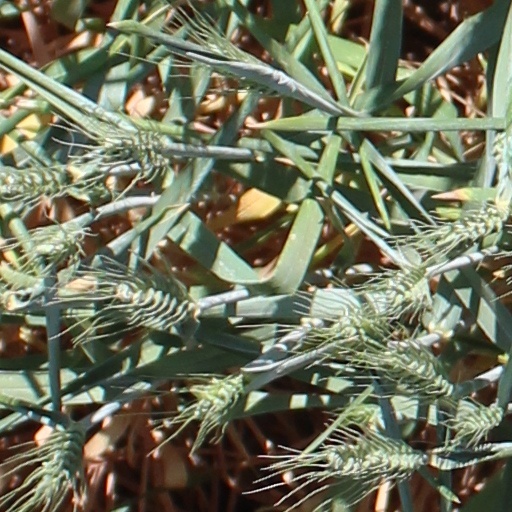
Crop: wheat